Tucker Mountain Schoolhouse

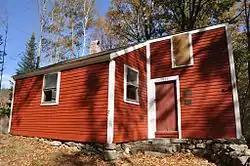

The Tucker Mountain Schoolhouse is a historic one-room schoolhouse on Tucker Mountain Road in Andover, New Hampshire. The small wood-frame building was built in 1837, and served as a schoolhouse until 1893, when it was closed due to declining enrollments. The building was listed on the National Register of Historic Places in 2005. It is now owned by the Andover Historical Society, and is occasionally open to the public in the summer.